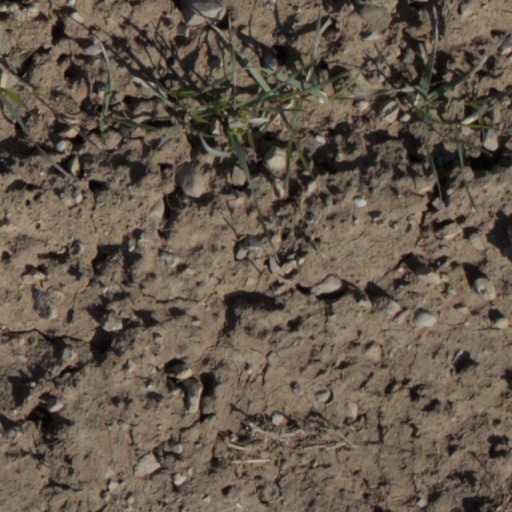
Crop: wheat